Charles Louis Dieudonné Grandjean

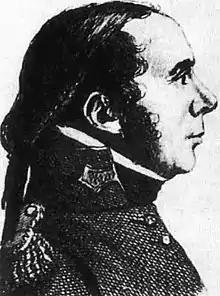
Portrait of General Grandjean by André Dutertre.

Charles Louis Dieudonné Grandjean (29 December 1768 – 15 September 1828) became a French division commander and saw extensive service during the Napoleonic Wars. In 1792 he gave up his legal career to enlist in the infantry and served in the Army of the Rhine. In March 1799 he earned promotion to general of brigade by distinguished actions at Verona. That year he led an Army of Italy brigade at Magnano, the Trebbia, Novi and Genola. In 1800 he fought at Stockach and Hohenlinden.